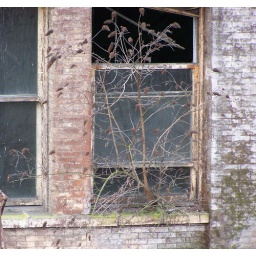
the tree in the Luzon's window